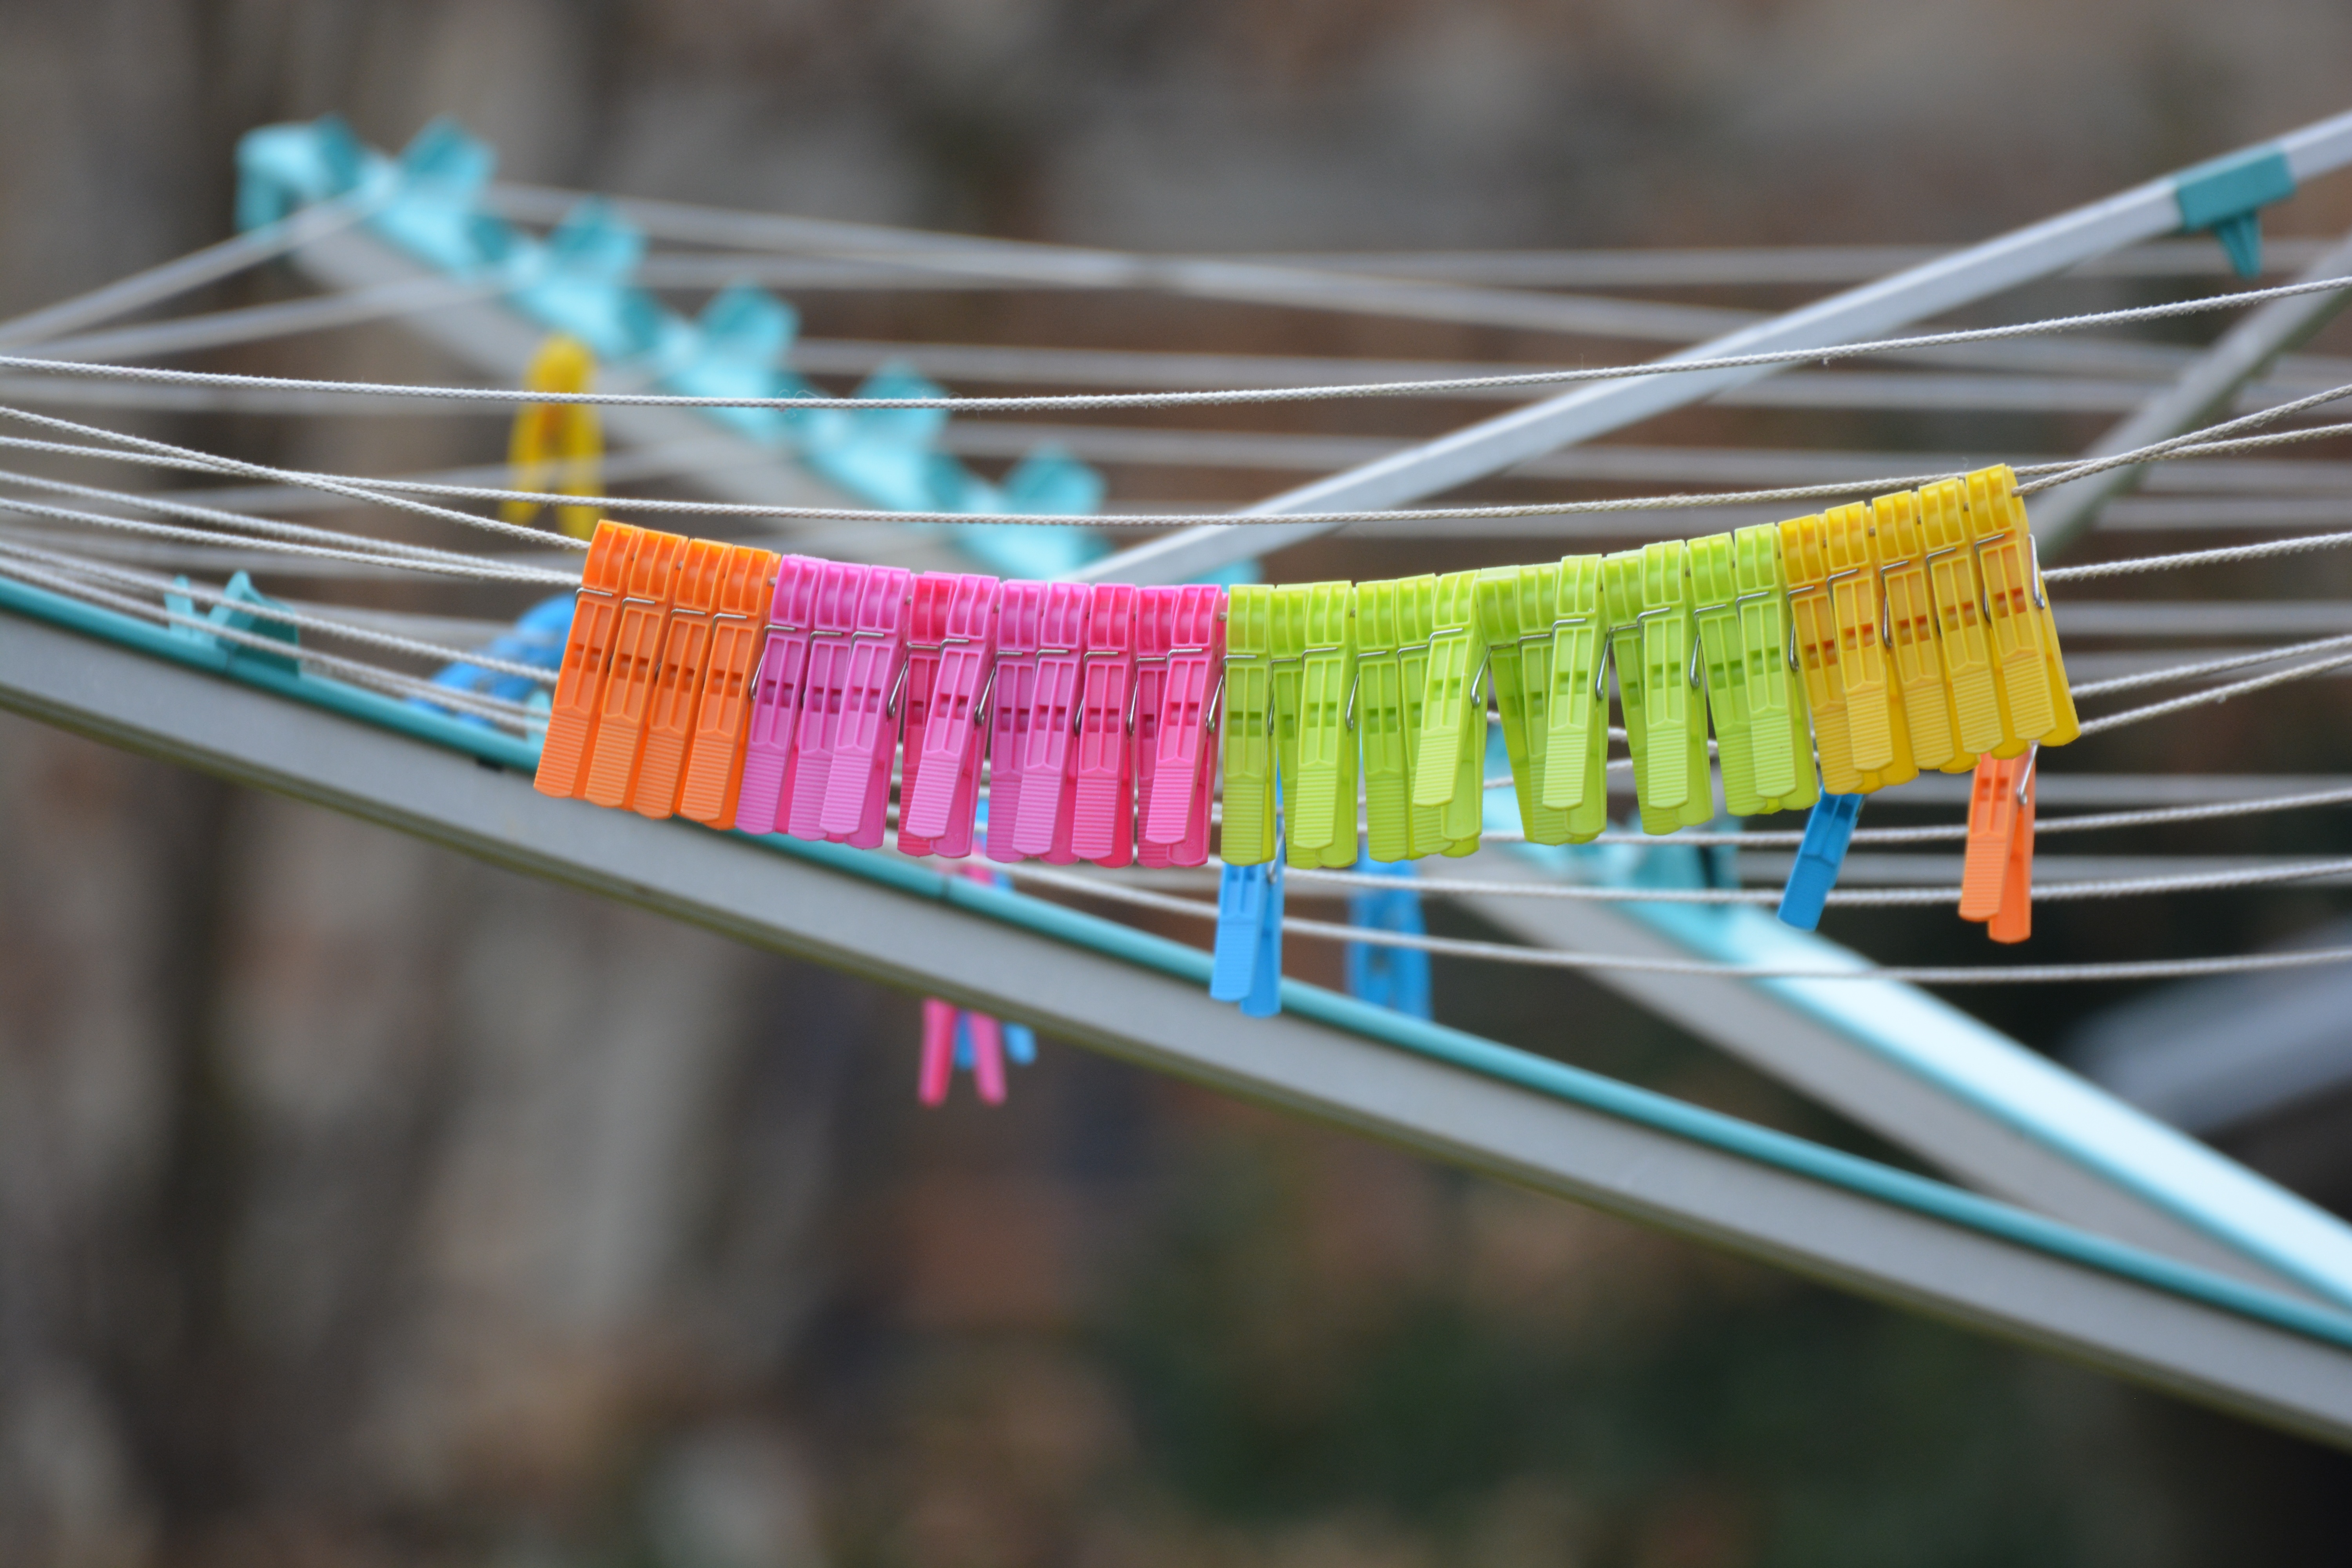
color, yellow, art, colors, clothes pegs, wasdraad